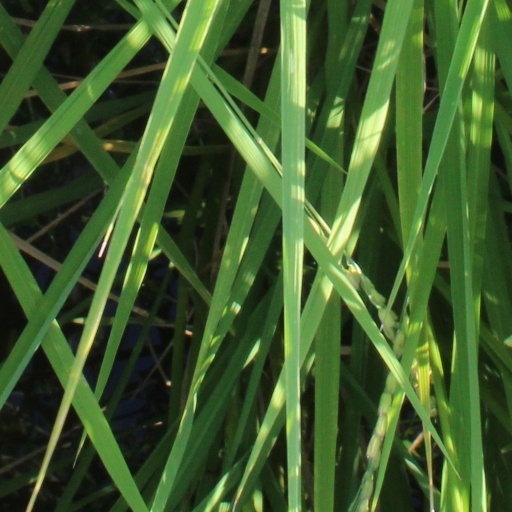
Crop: rice